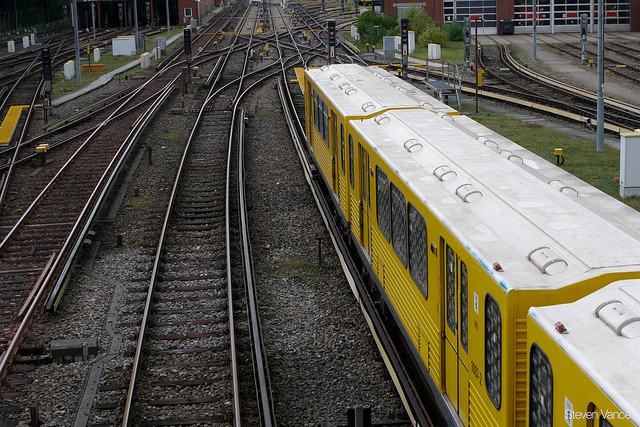
A yellow and white train traveling down train tracks.

A yellow train on the train tracks at a red light.

A yellow commuter train in a switching yard.

A yellow train travels down the track to the next destination.